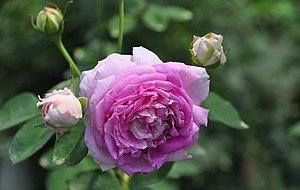
La rose ""Pavillon de Pregny"" de Jean-Baptiste Guillot"
Pregny-Chambésy est une commune de la République et Canton de Genève, en Suisse. Elle se trouve sur la rive droite du Léman et fait partie des « communes réunies ».